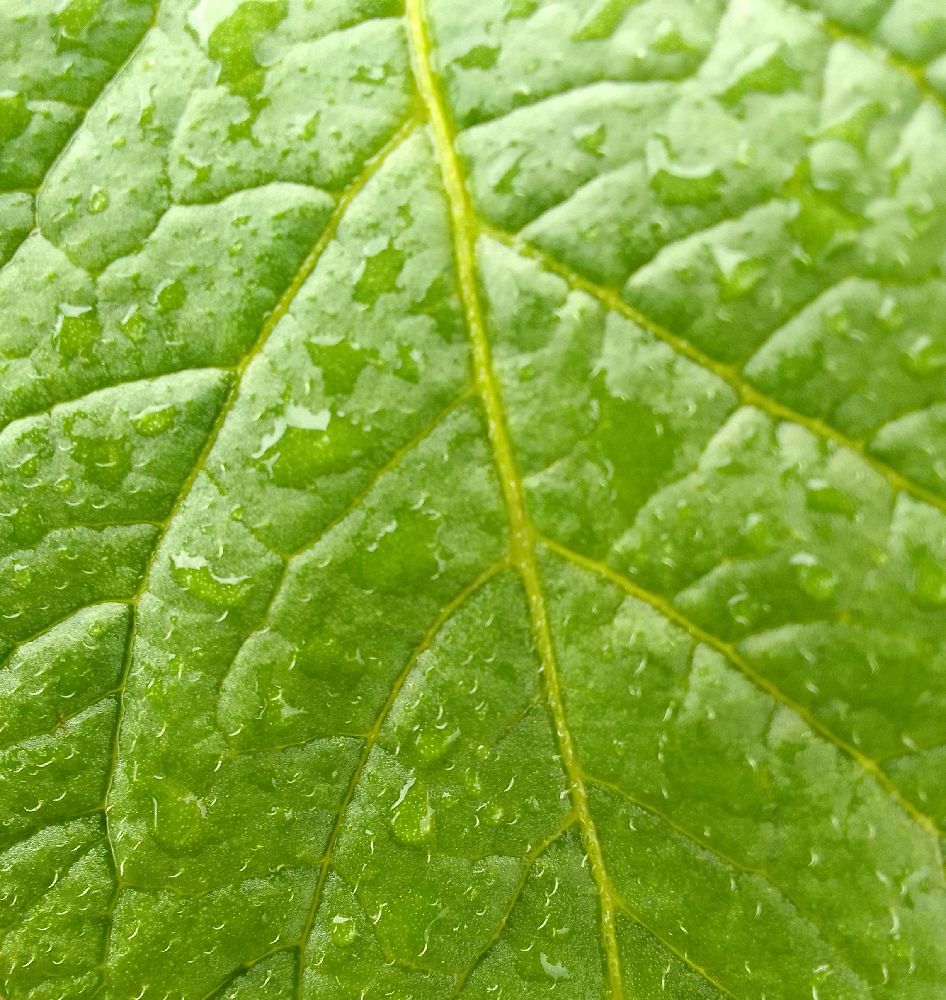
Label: Healthy